Nicholas Nickleby (1977 TV series)

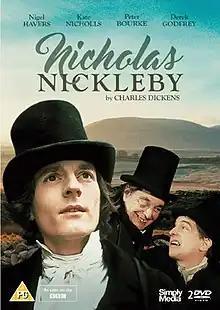

Nicholas Nickleby is a British television series which first aired on the BBC in 1977. It is based on the novel "Nicholas Nickleby" by Charles Dickens.